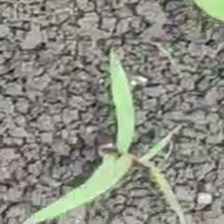
Weed species: Digitaria_SP_(Digitaria Sanguinalis )